Nelson Mariano

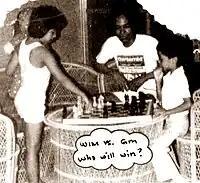
WIM Cristine Rose Mariano playing with her younger brother GM Nelson Mariano II while their father is watching

When the Mariano family moved to Manila from Cebu, Jet started playing in serious competitions, mostly in men's division and under-20 category. He achieved the International Master (IM) title when he became the 1994 Champion at the Asian Junior Chess Championship held in Shah Alam, Malaysia at the age of 19.